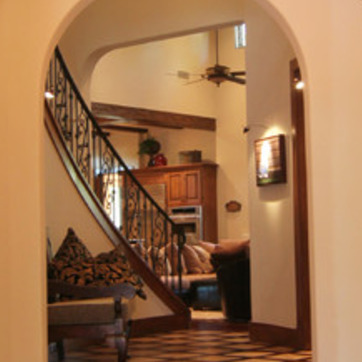
Material: wood